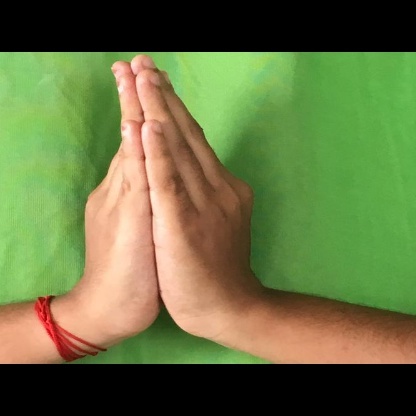
Mudra: Anjali